The Little Prince (2015 film)

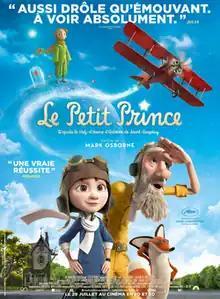
French theatrical release poster

The Little Prince is a 2015 French animated fantasy adventure comedy-drama film directed by Mark Osborne and based on the 1943 novella of the same name by Antoine de Saint-Exupéry. The film stars the voices of Jeff Bridges, Rachel McAdams, Paul Rudd, Bud Cort, Marion Cotillard, Benicio del Toro, James Franco, Ricky Gervais, Paul Giamatti, Riley Osborne, Albert Brooks and Mackenzie Foy. It is the first adaptation as a full-length animated feature of "The Little Prince".